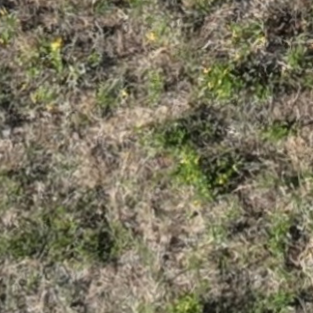
Month: july
Dye color: red
Dye concentration: low